The Big Con

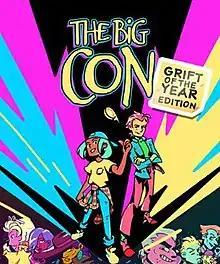

The Big Con is an adventure game developed by Mighty Yell and published by Skybound Games. It was released for Windows, Xbox One, and Xbox Series X/S on August 31, 2021. A Nintendo Switch version was released on June 1, 2022. Versions for PlayStation 4 and PlayStation 5 were released on August 31, 2023. Set in the 1990s, the game follows Ali, a teenager who works at a video rental store owned by Linda, her mother. After learning that her mother owes $97,342.18 to loan sharks, she meets Ted, a con artist. They travel across the United States, earning money to save Linda's store. The Windows version of "The Big Con" received favorable reviews, while the Xbox Series X/S version received mixed reviews.